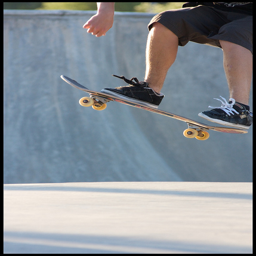
A person at a skate park doing stunts.
a person on a skateboard performing a trick outdoors
A man flying in the air while riding a skateboard.
A thighs down view of a person on a skateboard in the air.
A boy jumping through the air on a skateboard at a skateboard park.